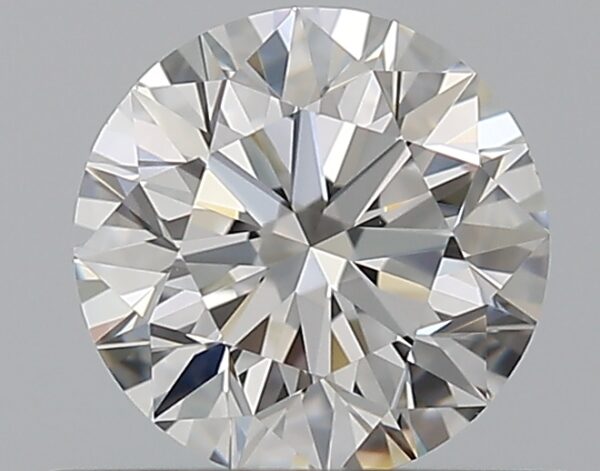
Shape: round
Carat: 0.55
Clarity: VS1
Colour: F
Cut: EX
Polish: EX
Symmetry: EX
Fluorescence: N
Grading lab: GIA
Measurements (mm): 5.19 x 5.22 x 3.27